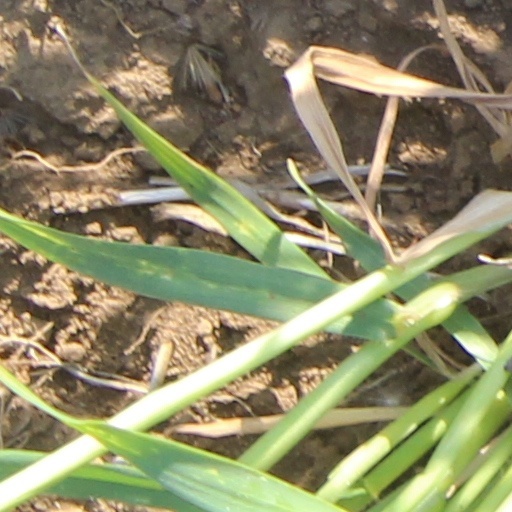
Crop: wheat